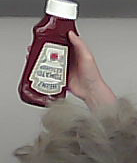
Product: heinz_ketchup